Chauncey Wright Griggs

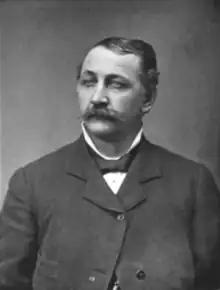

Chauncey Wright Griggs was born on December 31, 1832, in Tolland, Connecticut, the 4th child and youngest son of farmer Chauncey Griggs and his wife, Hearty Dimock. In 1846 or 1847, at age 14, he went to work for his oldest brother, Stephen, in Birmingham, Ohio. This arrangement, however, "did not prove wholly congenial," and, after only a "few months" working for Stephen, Chauncey returned to the family home in Tolland, Connecticut. He attended high school at Monson Academy, graduating in 1850 or 1851.